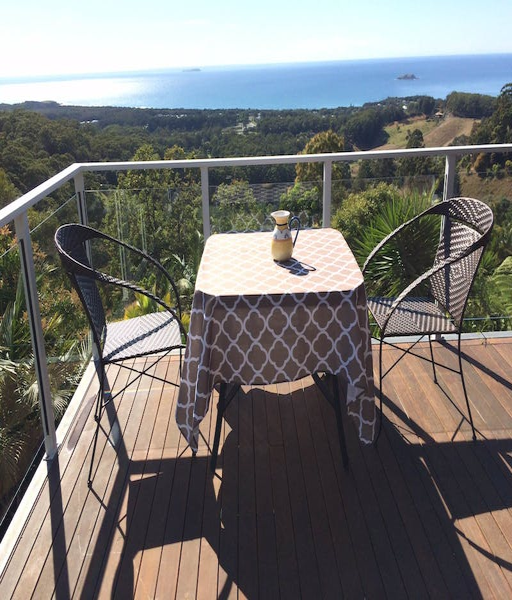
tea and coffee on the deck